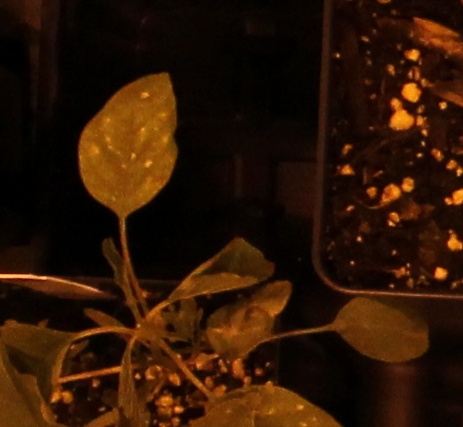
Label: Palmer Amaranth